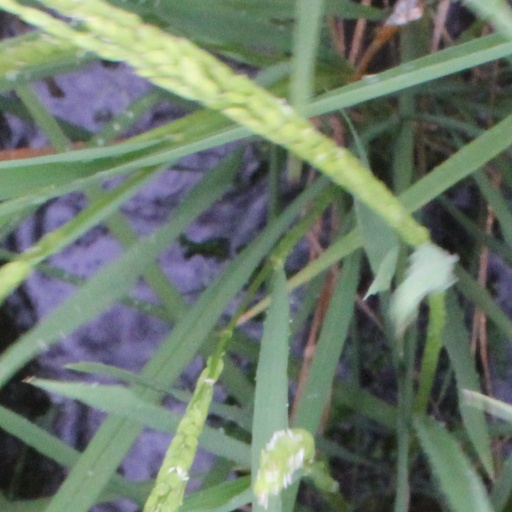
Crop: rice